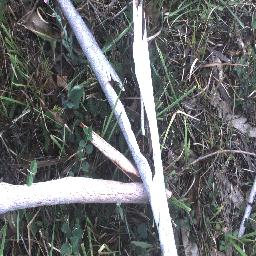
Label: negative